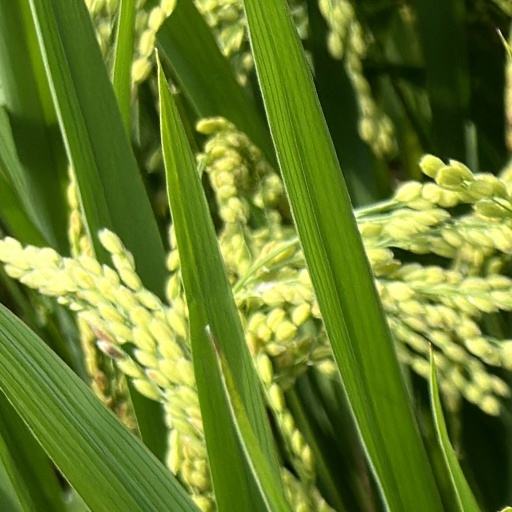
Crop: rice